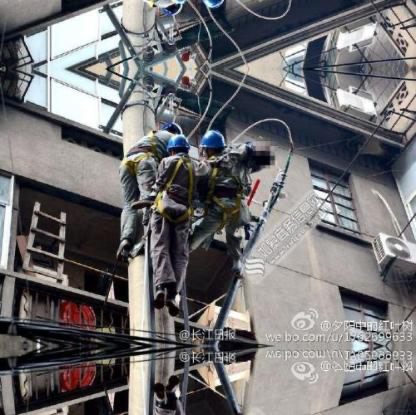
Objects in the image:
label: helmet
label: helmet
label: helmet
label: helmet
label: helmet
label: helmet